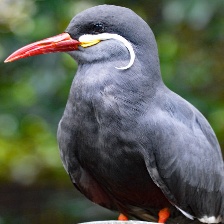
Species: INCA TERN
Scientific name: LAROSTERNA INCA